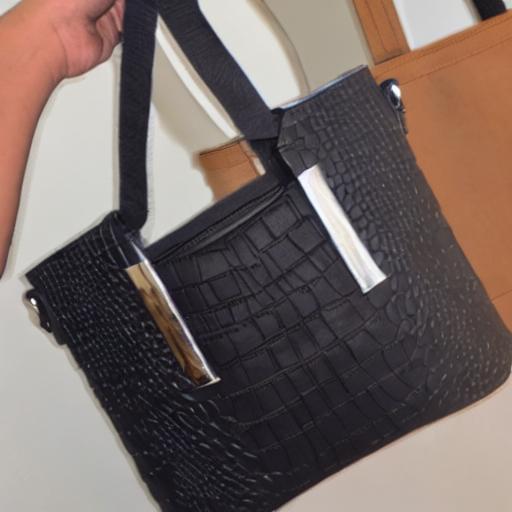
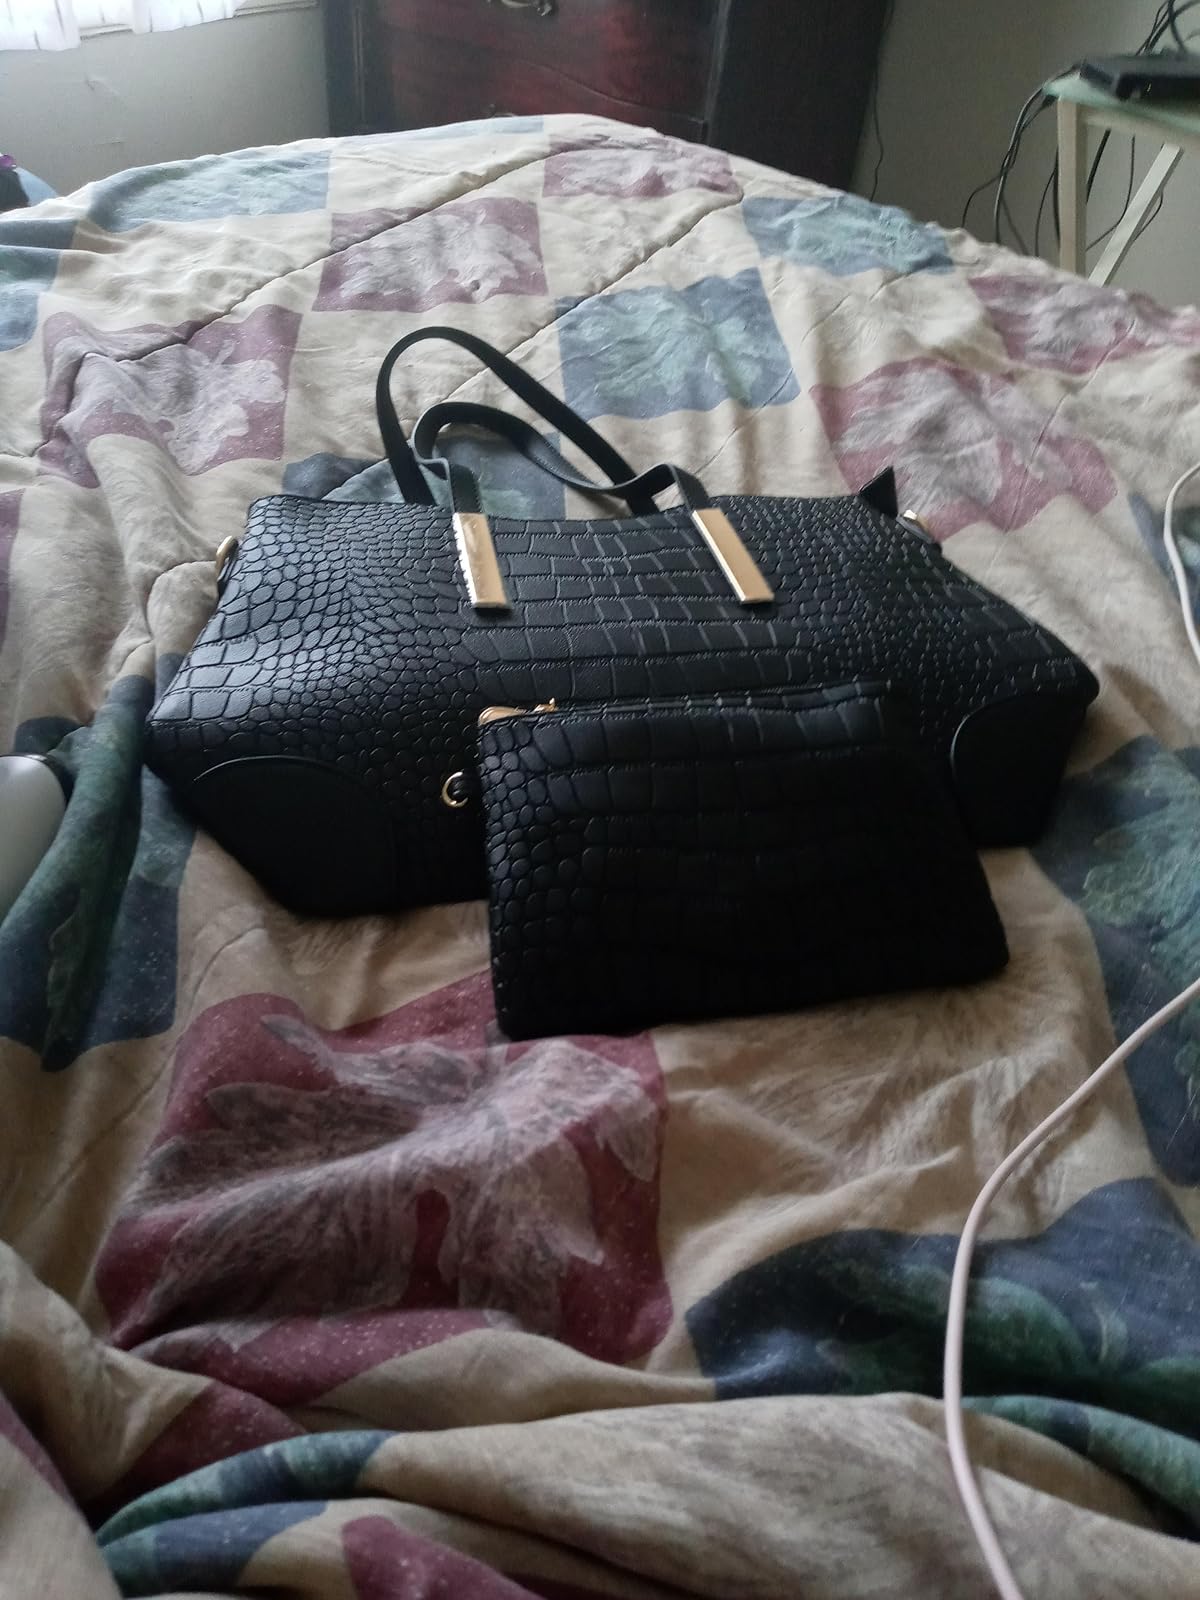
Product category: accessories_handbag
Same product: no